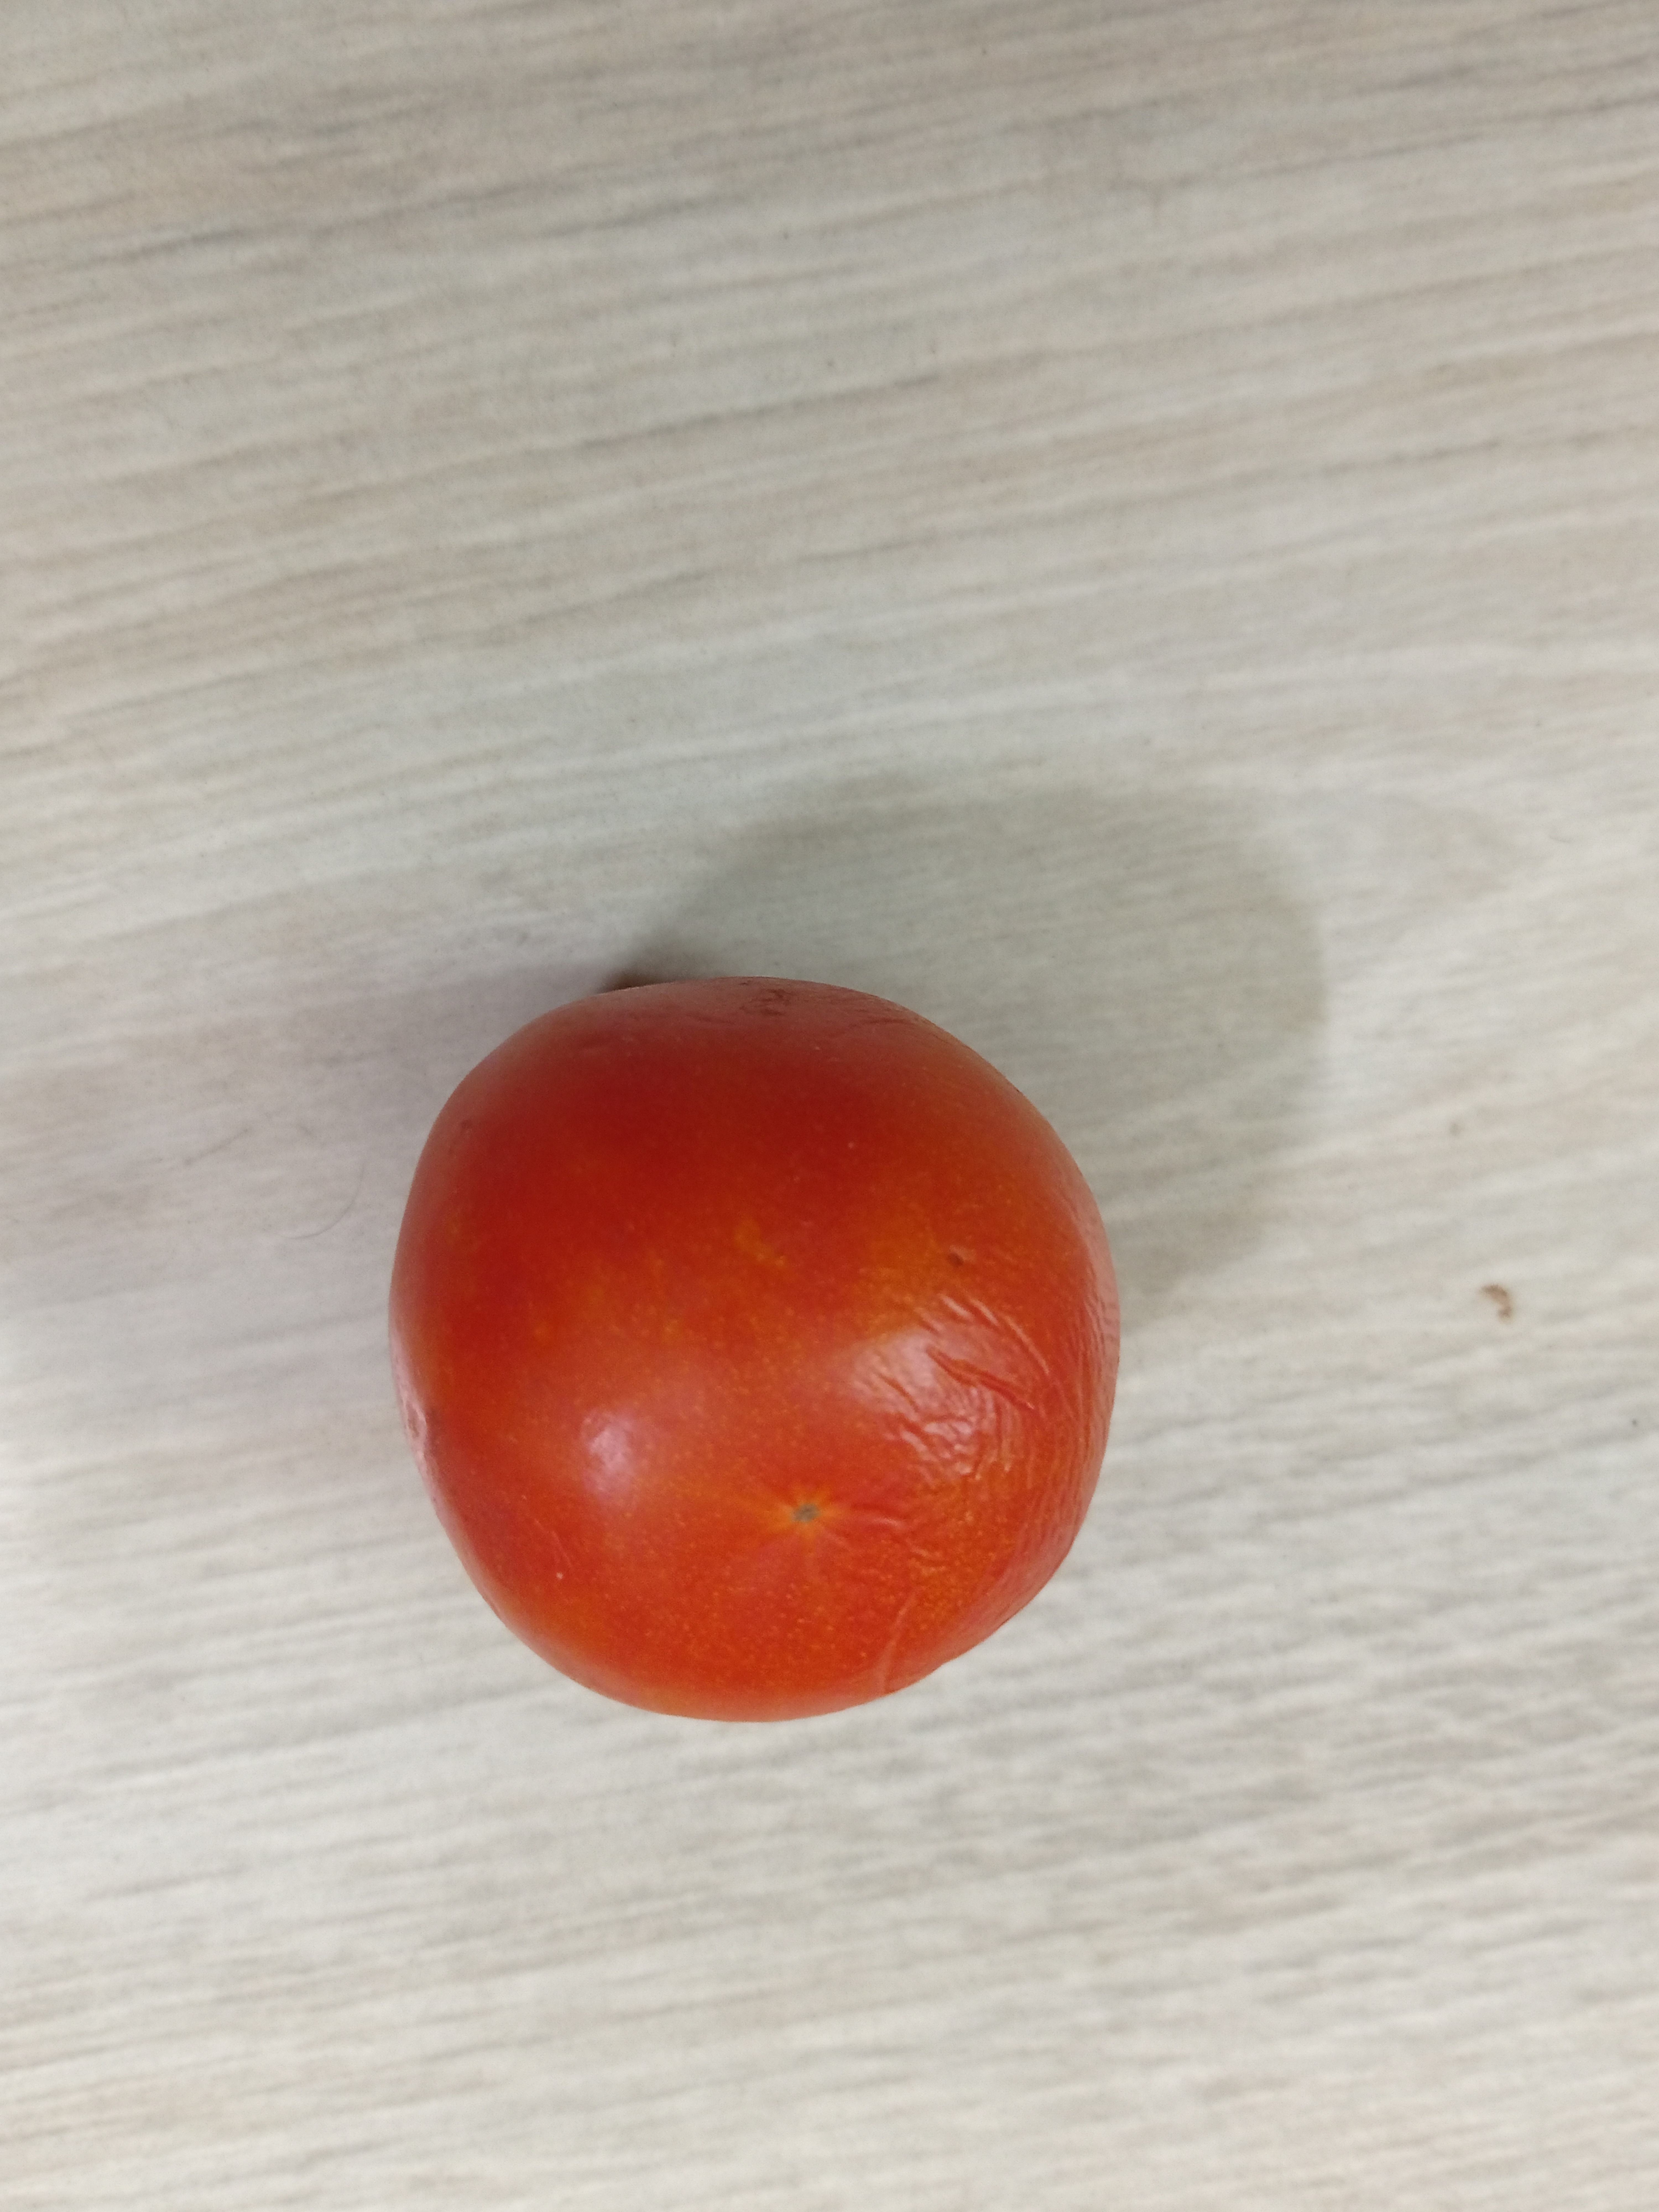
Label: Fresh